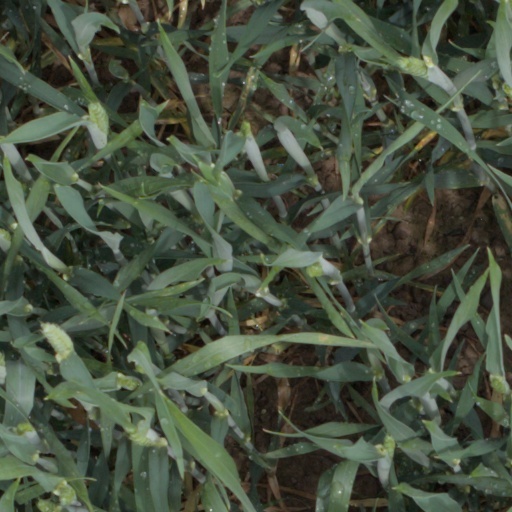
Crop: wheat